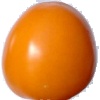
Label: Tomato Yellow 1